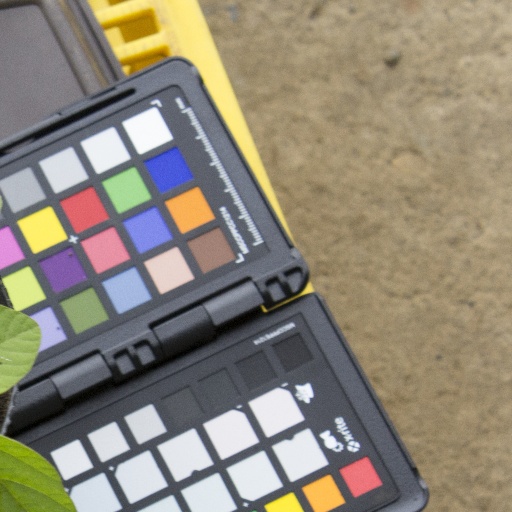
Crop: soybean